Ugolino da Gualdo Cattaneo

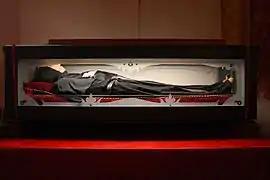
Tomb.

The confirmation of the late friar's longstanding 'cultus' (or popular devotion) on 12 March 1919 allowed for Pope Benedict XV to approve his beatification. His local 'cultus' is said to have flourished after his death though became greater after 1483.